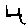
Label: 4